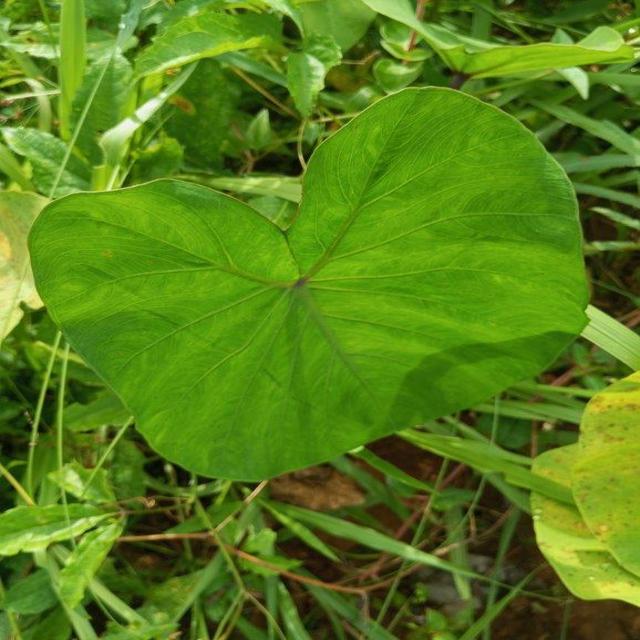
Label: Healthy